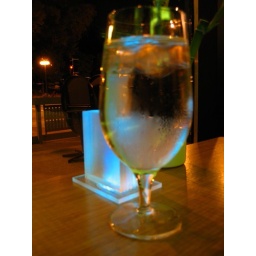
If only the glass had been in focus instead of the tables outside.